Storm the Studio

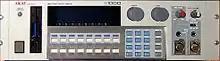
An Akai S1000 was used in the production of the album's samples.

"Storm the Studio" makes heavy usage of sampling, with samples being collected onto a Casio DA1 DAT machine and then moved to a fully expanded Akai S1000. Band member Marcus Adams explained that unlike contemporaneous artists who use sampling, who Adams felt were doing it "because it's hip [...] because Public Enemy do it," Meat Beat Manifesto used sampling "because it's a magpie thing [...] it's like pop art. The pop artists used to take other peoples' work and make it into their own, and we see sampling as doing that, we don't see it as 'we'll use that because it's a hip sound at the moment'."